Schloss Gaibach

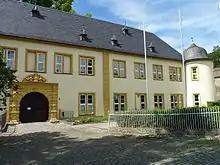

Schloss Gaibach (full title: Gräflich Schönborn’sches Schloss Gaibach or Comital Schönborn Castle at Gaibach) is a castle in Gaibach, a district of the town of Volkach in Germany. Previously the residence of the counts of Schönborn, it now houses the Franken-Landschulheim Schloss Gaibach.